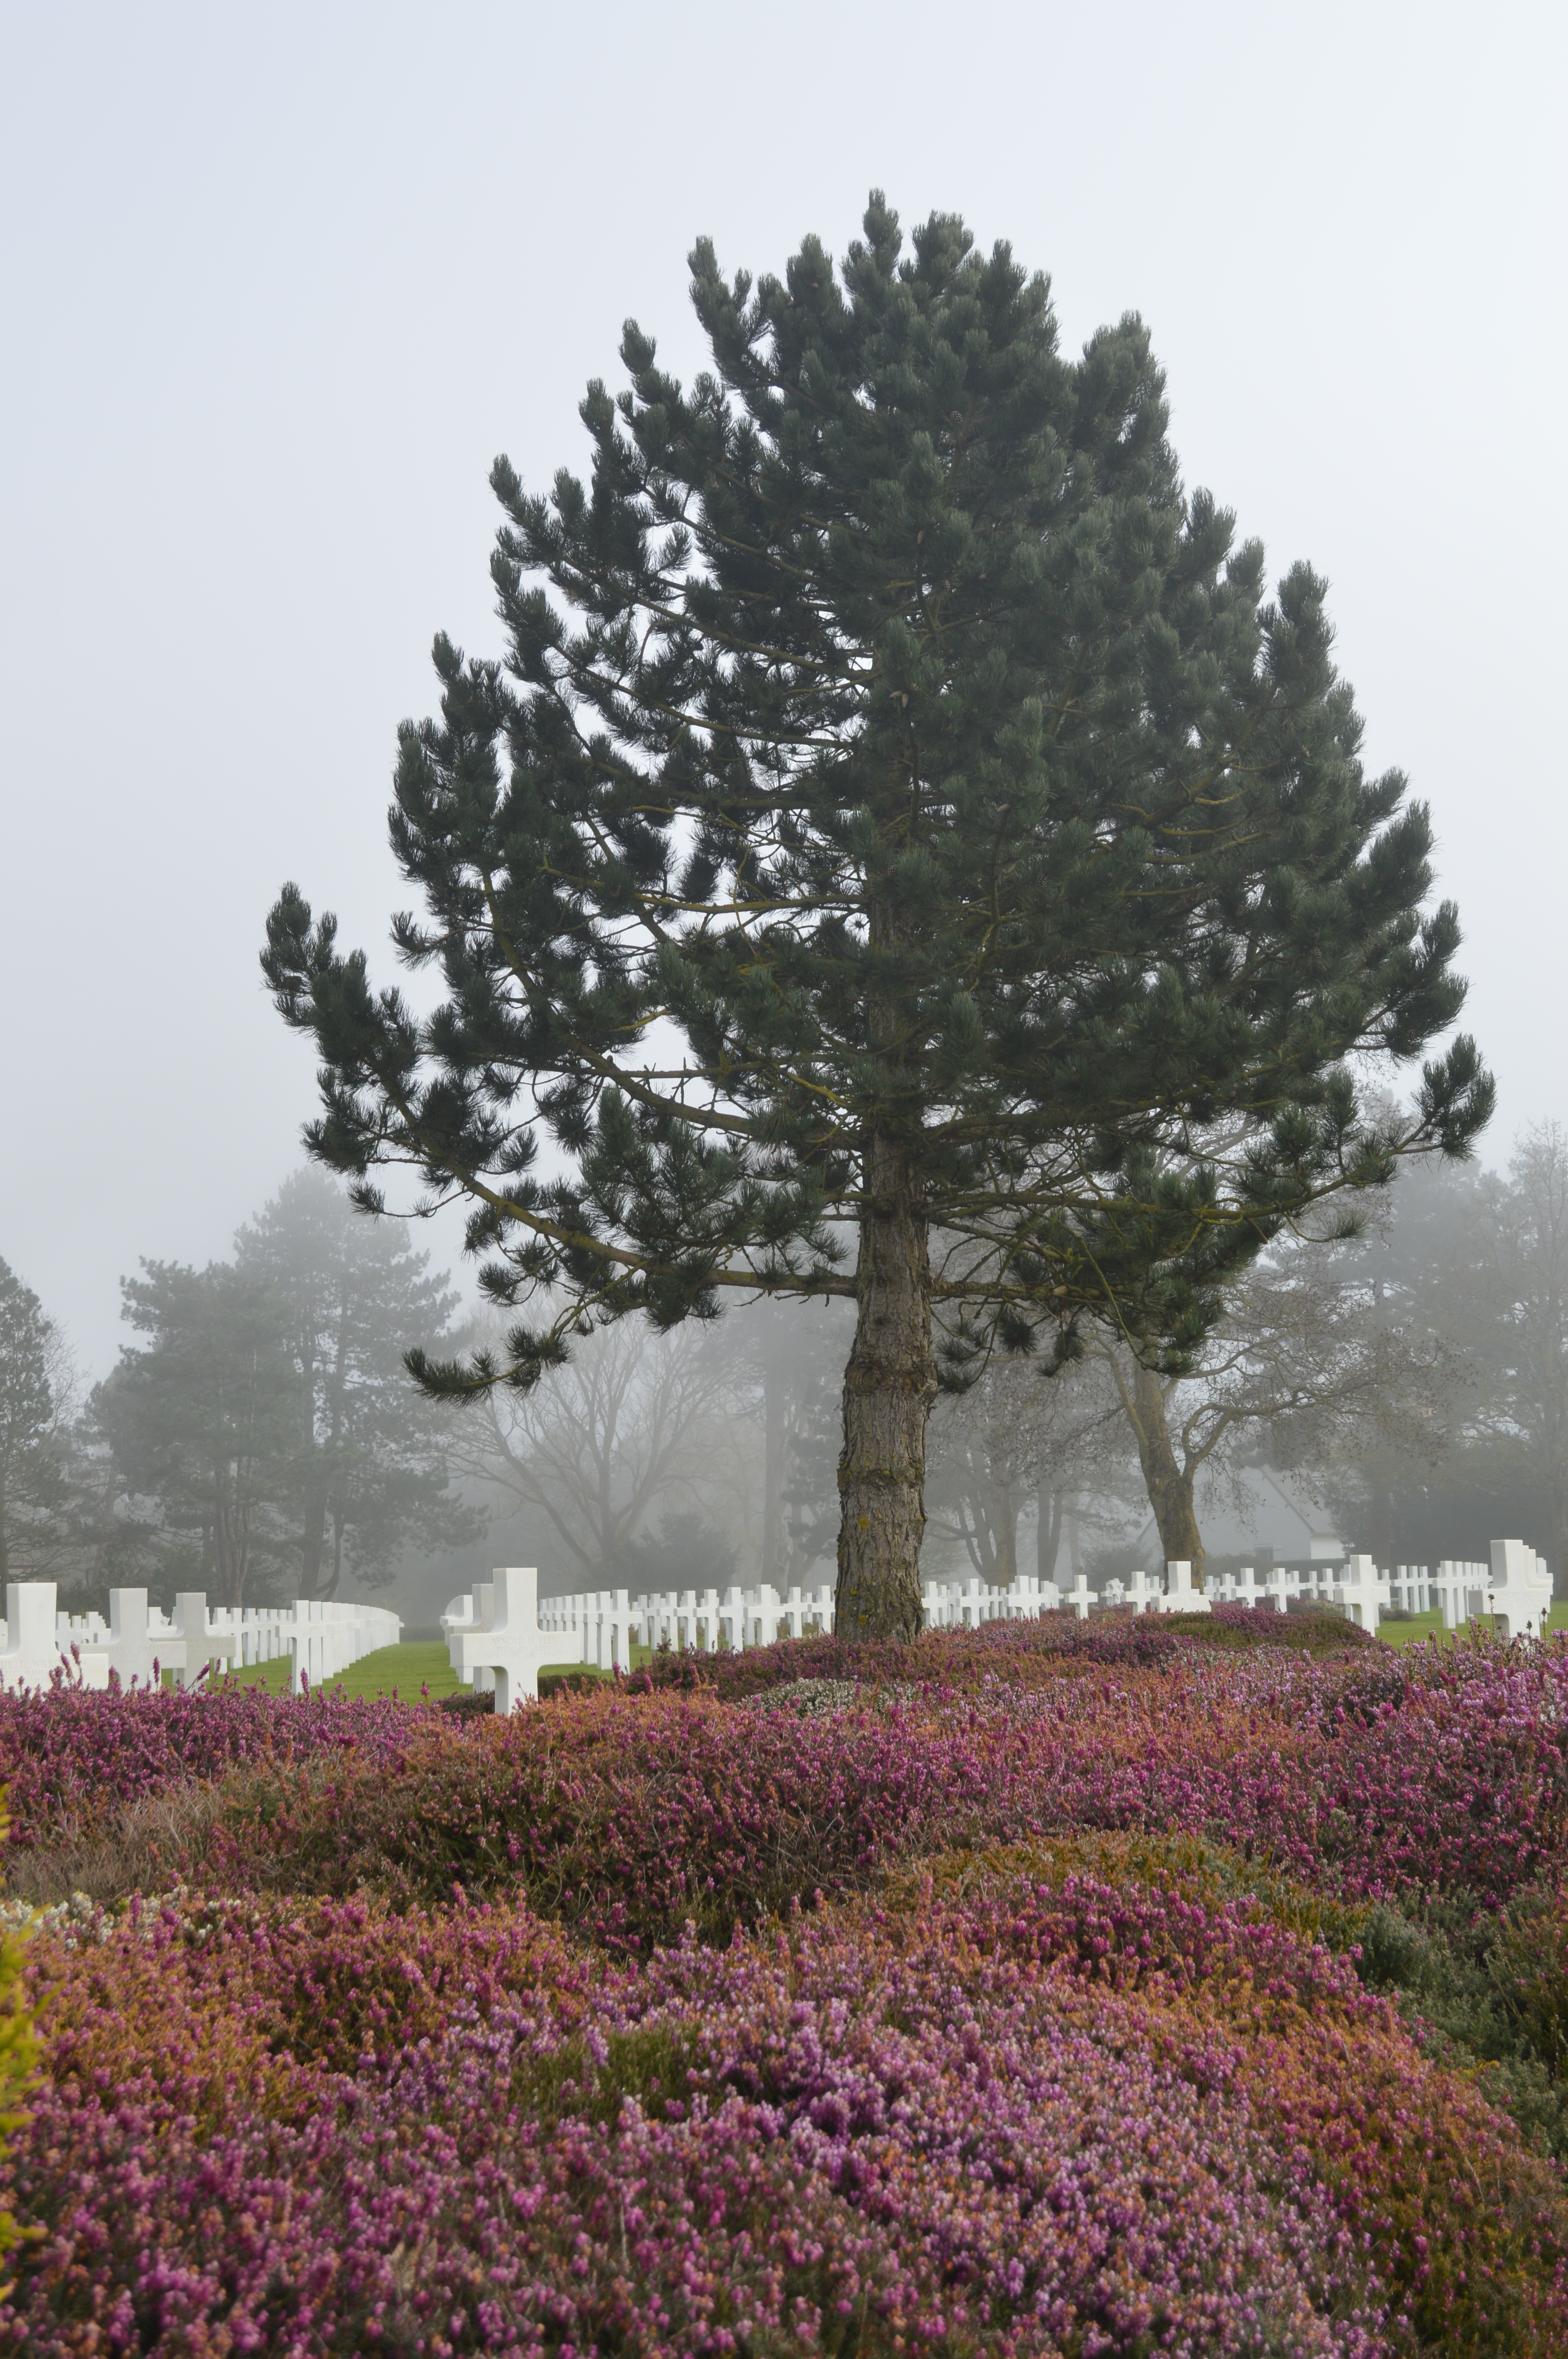
tree, plant, fog, flower, military, france, soldier, evergreen, botany, cross, cemetery, plants, tribute, war, american, spruce, shrub, falls, grey sky, normandy, landing, commemoration, ecosystem, d day, flowering plant, american cemetery, woody plant, land plant